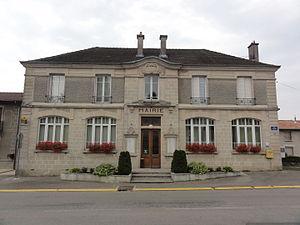
Aubréville (Meuse) mairie
Aubréville est une commune française située dans le département de la Meuse, en région Grand Est. En dialecte, le village se nommait Obraïvile.